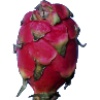
Label: Pitahaya Red 1